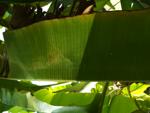
Label: xamthomonas